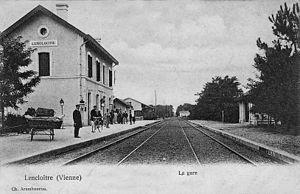
Vers 1900, les installations de la gare de Lencloître avec notamment le bâtiment voyageurs et la halle à marchandises.
La gare de Lencloître est une gare ferroviaire française de la ligne de Loudun à Châtellerault, située sur le territoire de la commune de Lencloître, dans le département de la Vienne, en région Poitou-Charentes.